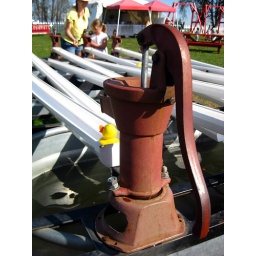
I thought this was a really cute idea, I took a video too... its in my camera somewhere